Laghman Province

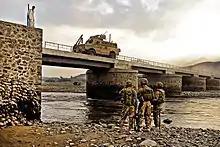
Members of the U.S. Air Force inspecting the underside of a bridge as traffic squeezes through the narrow roadway in Mihtarlam.

During the Soviet-Afghan war and the battles that followed between the rivaling warlords, many homes and business establishments in the province were destroyed. The mujahideen were blamed for burning down every school in the province. In addition, the Soviets are said to have employed a strategy that targeted and destroyed the agricultural infrastructure of Laghman. As of 2007, an International Security Assistance Force Provincial Reconstruction Team led by the United States is based at Mihtarlam.